Muriel Hind

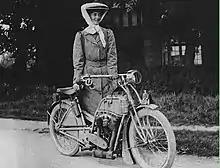
Muriel and bike

Muriel Hind (27 May 1882 – 3 May 1956) was a pioneering British motorcyclist and motorist described as "the first woman motorcyclist in England". She competed in trials in vehicles with two, three, and four wheels.